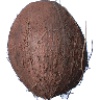
Label: cocos